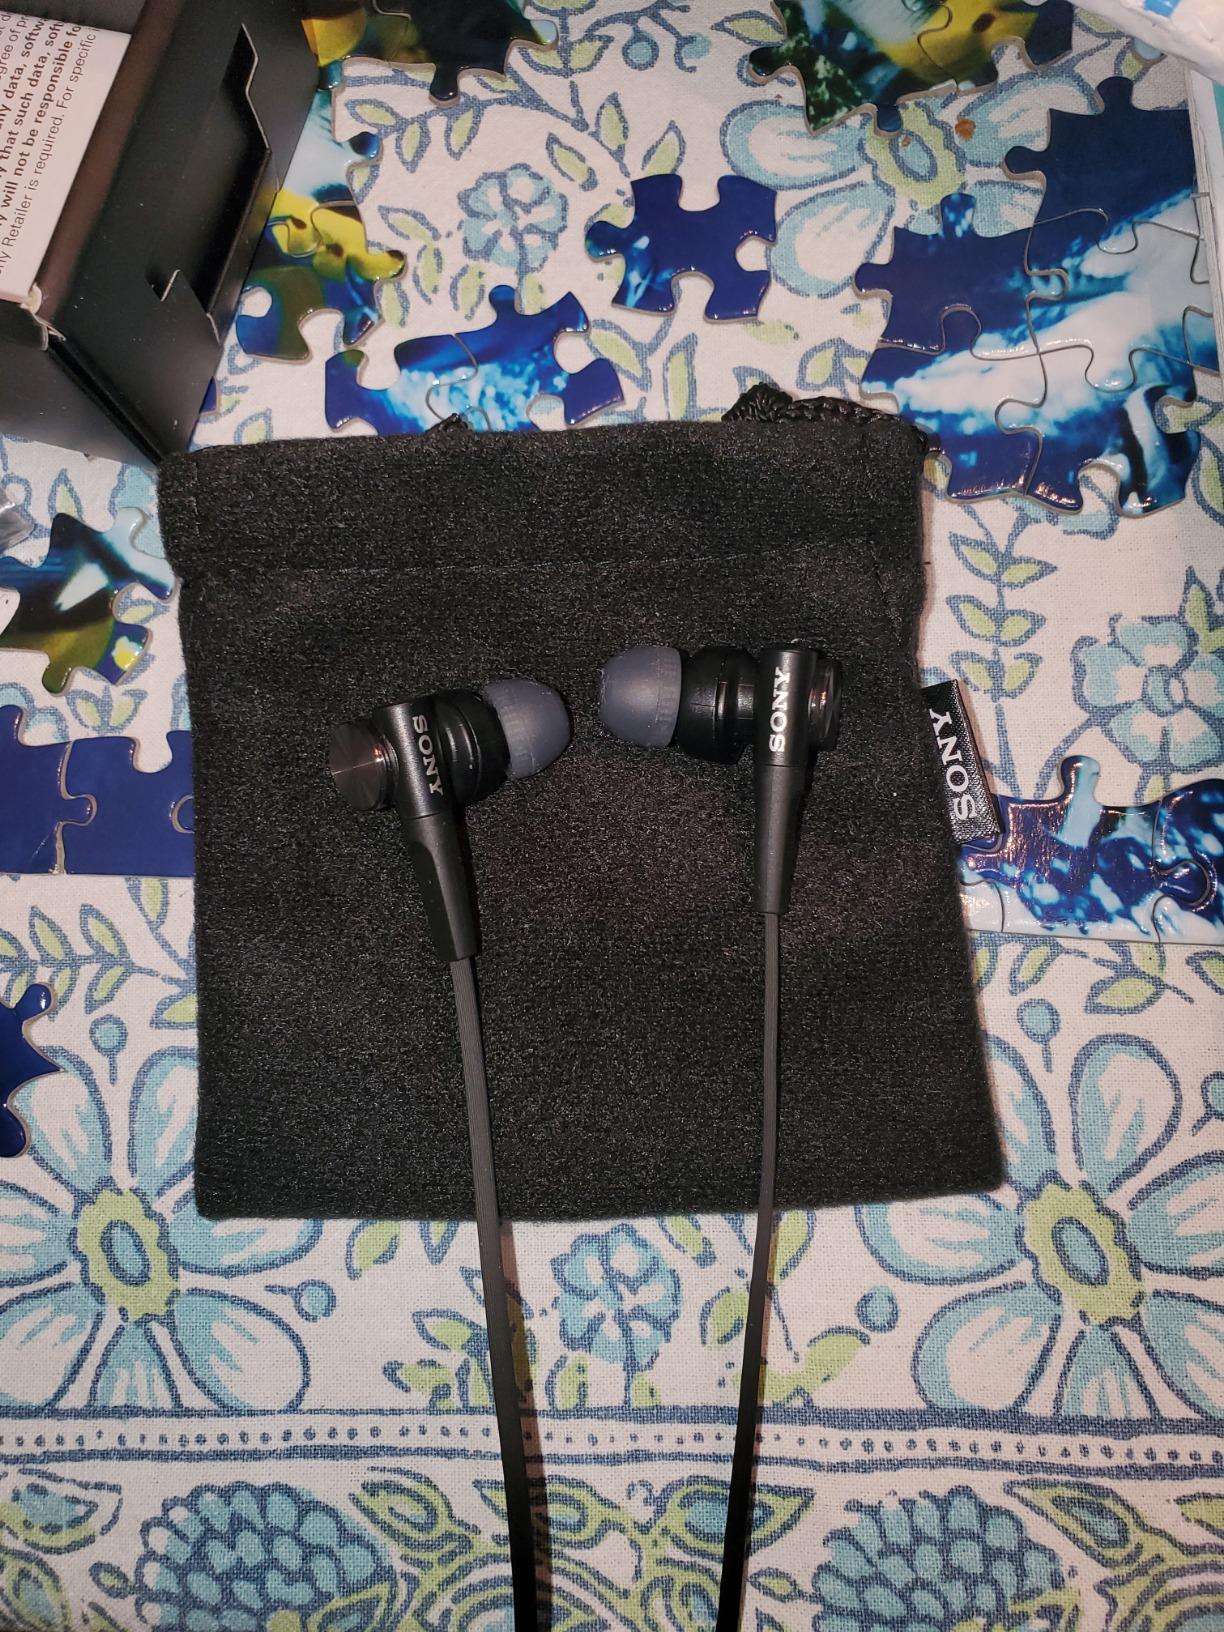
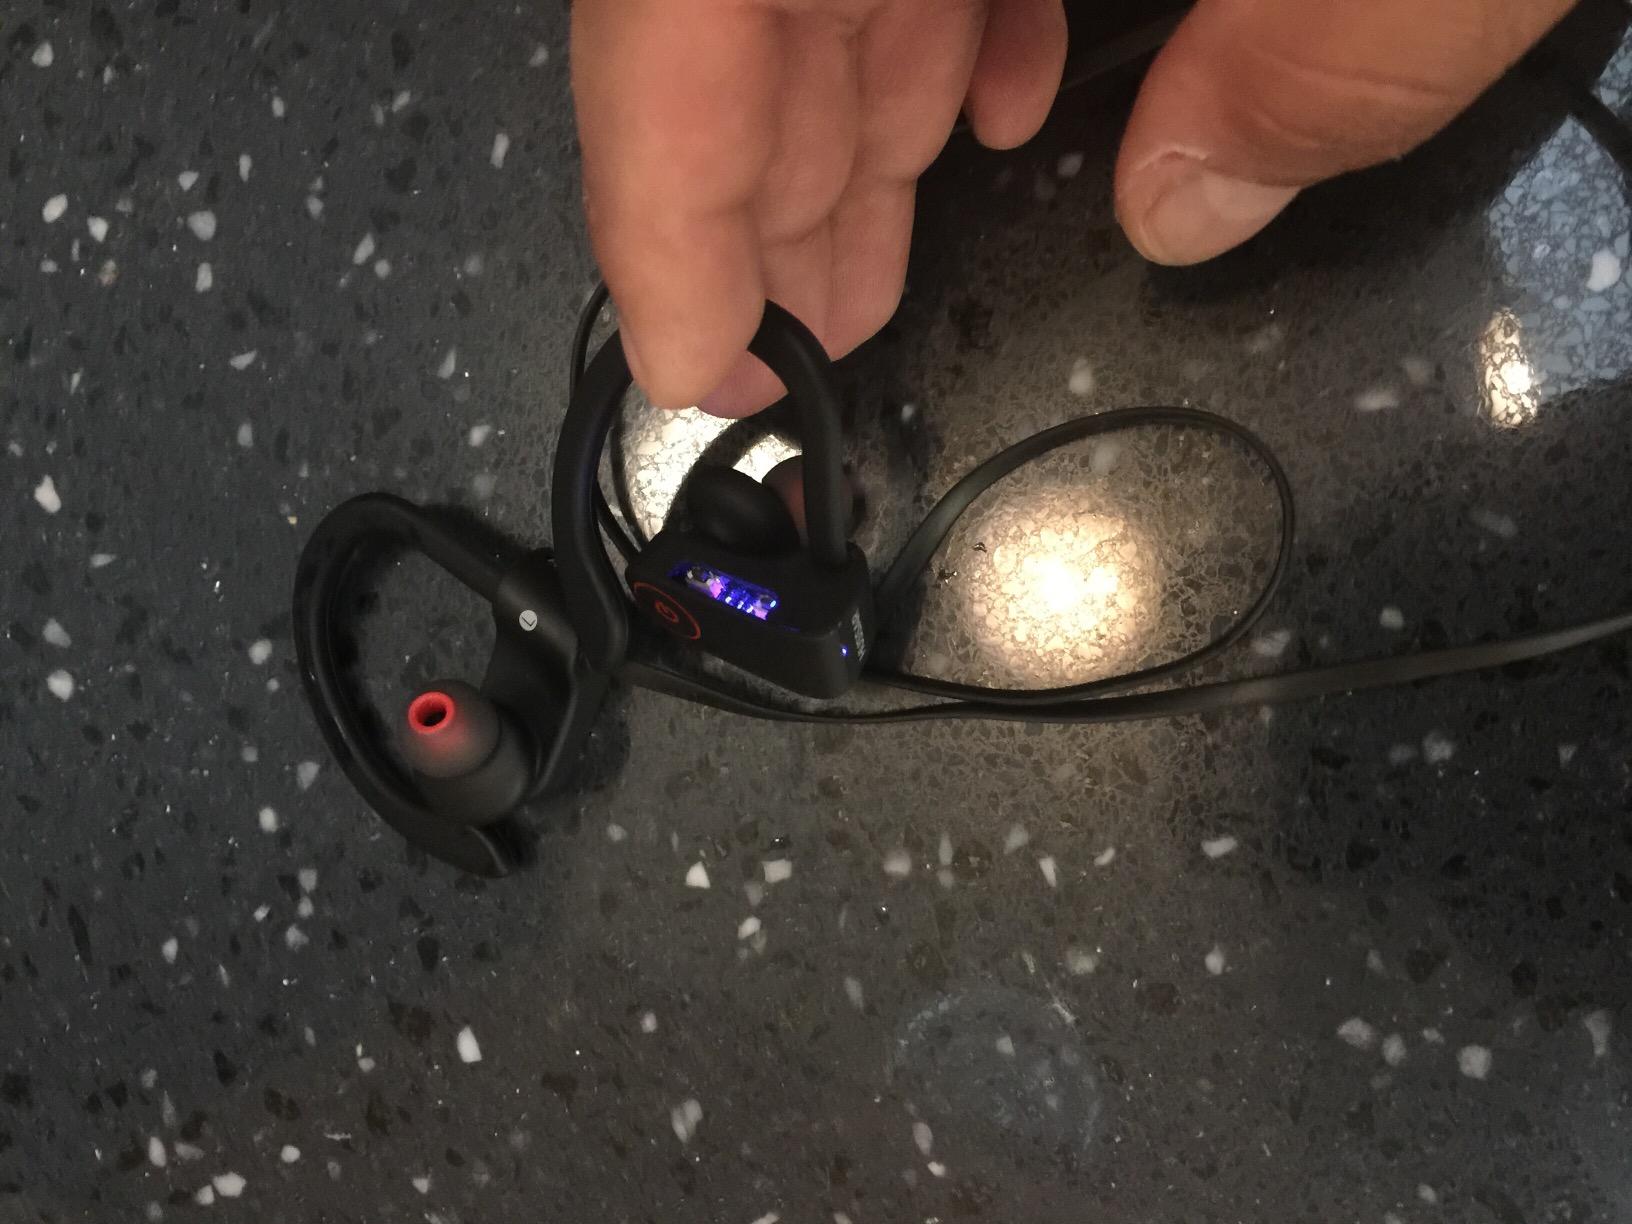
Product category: headphones
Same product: no